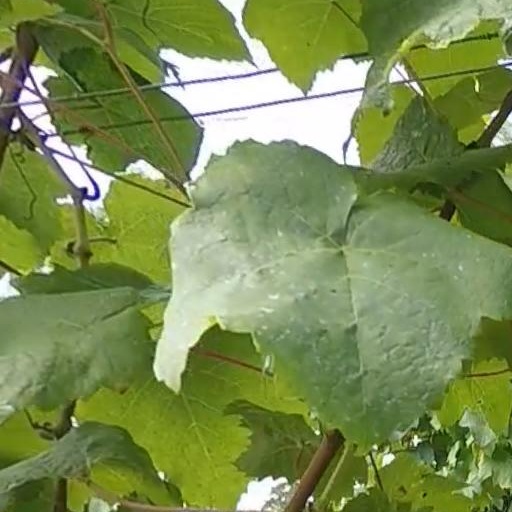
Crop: grape